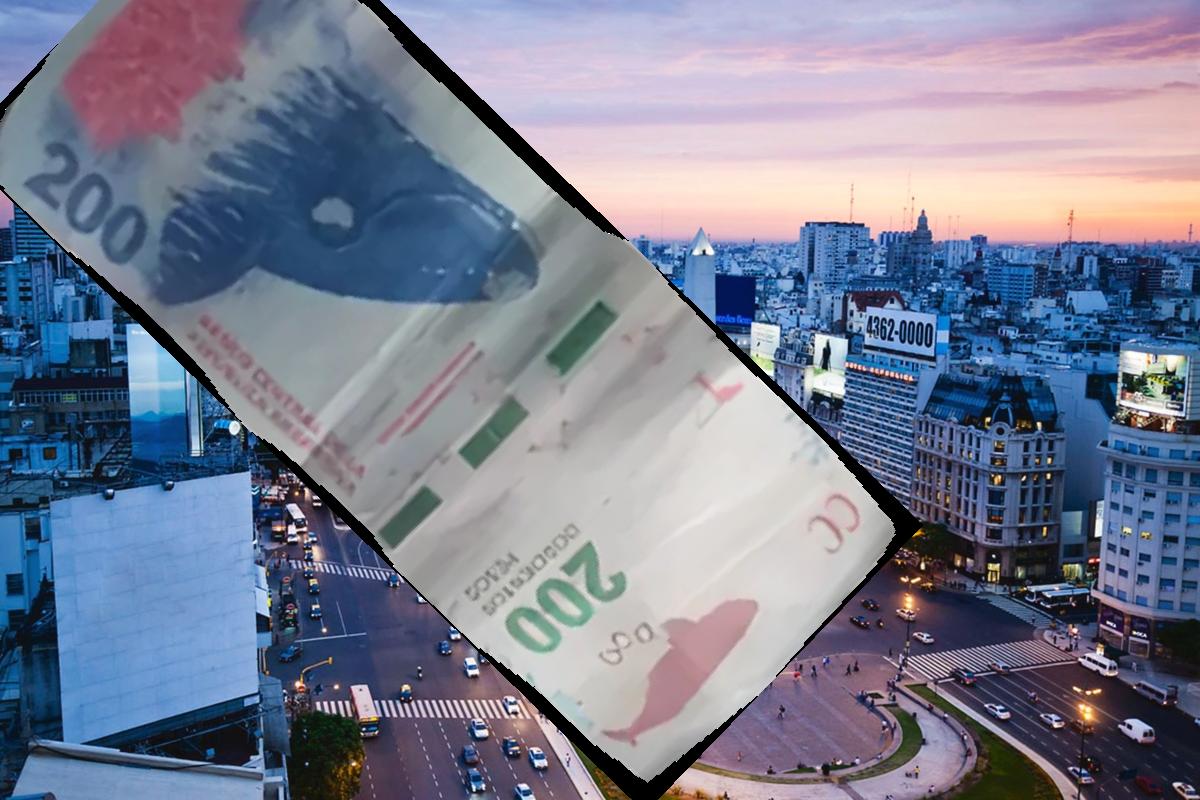
Denominación: 200